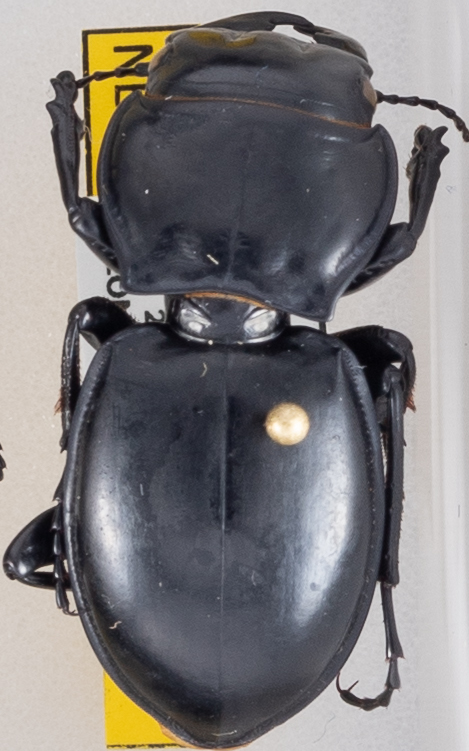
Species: Pasimachus californicus
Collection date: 2021-08-25
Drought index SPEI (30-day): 1.322
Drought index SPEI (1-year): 0.71
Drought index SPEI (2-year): -0.022